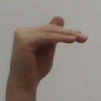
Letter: khaa